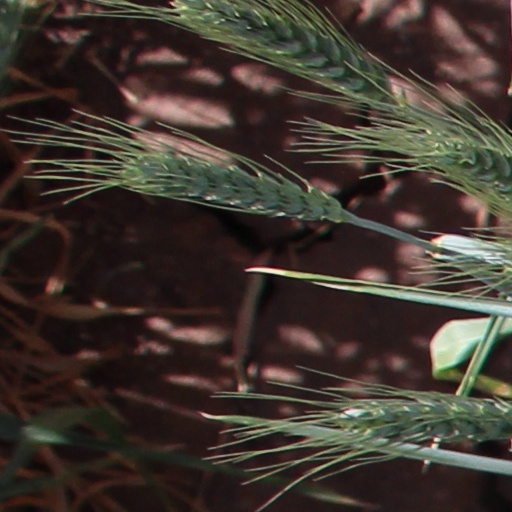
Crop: wheat